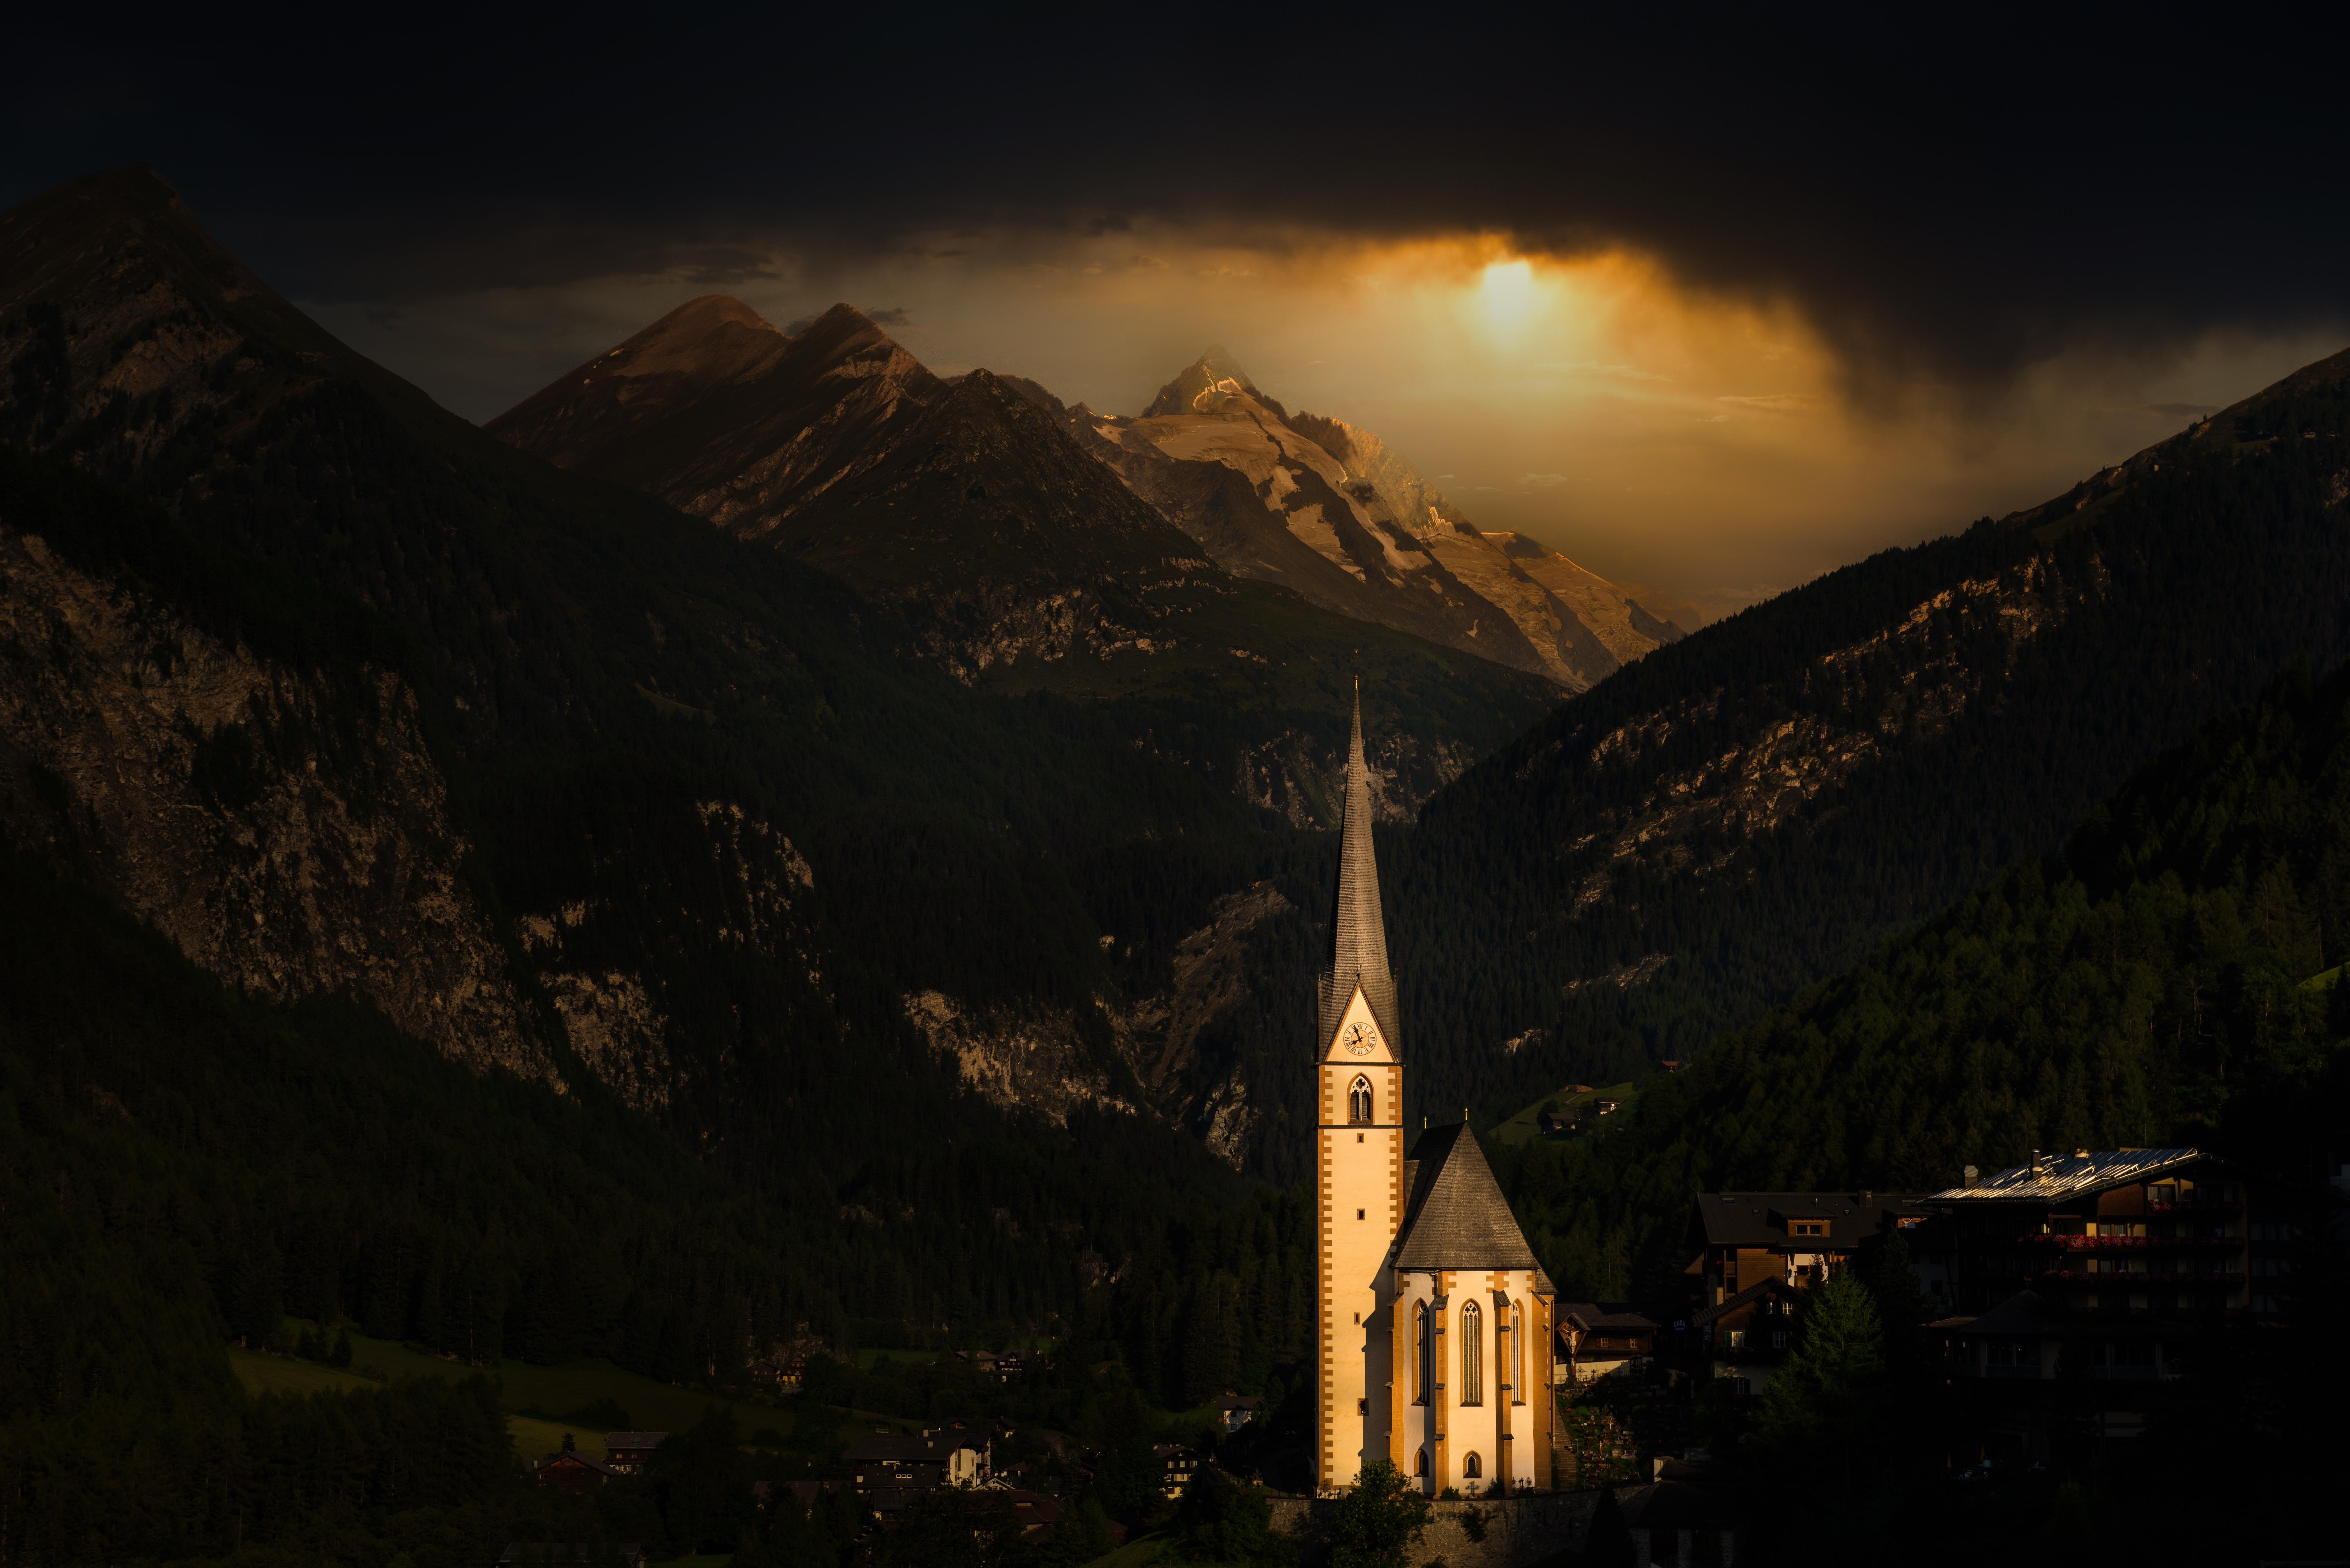
mountain church, valley, mountain, storm, cloud, atmosphere, sky, light, highland, window, dusk, sunlight, atmospheric phenomenon, natural landscape, landscape, mountainous landforms, tree, mountain range, morning, rural area, sunset, afterglow, geological phenomenon, hill, plant, city, cumulus, darkness, horizon, midnight, hill station, sunrise, fell, evening, wilderness, night, meteorological phenomenon, astronomical object, house, steeple, stock photography, winter, lake district, massif, spire, chapel, ridge, village, place of worship, mountain village, reflection, summit, mist, church, alps, heat, monastery, dawn, medieval architecture